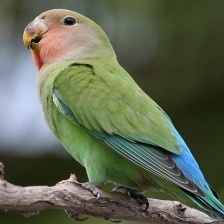
Species: ROSY FACED LOVEBIRD
Scientific name: AGAPORNIS ROSEICOLLIS